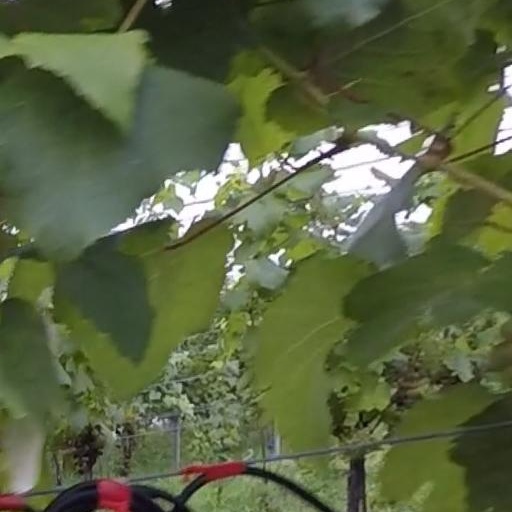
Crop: grape